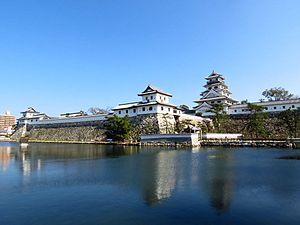
Imabari est une ville du Japon, située dans la préfecture d'Ehime sur l'île de Shikoku.